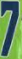
Number: 7